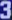
Number: 3